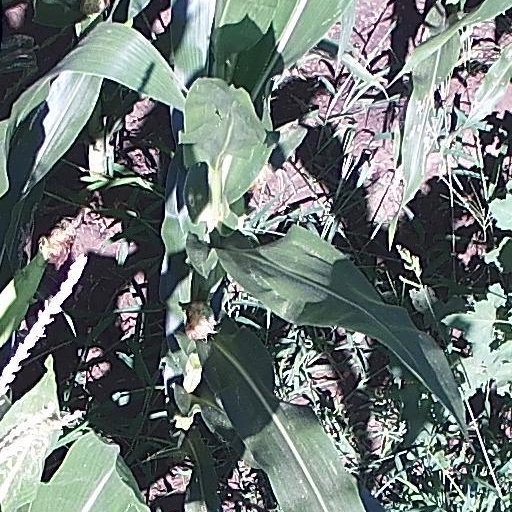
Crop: maize; corn